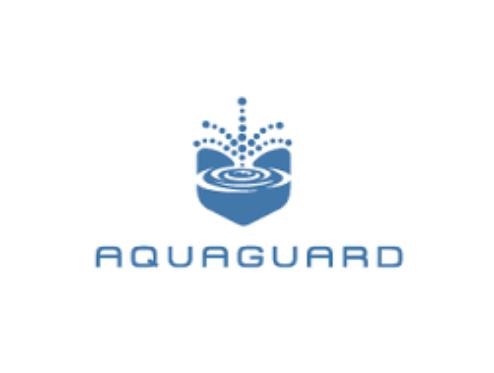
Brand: Aqua Guard
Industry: Others